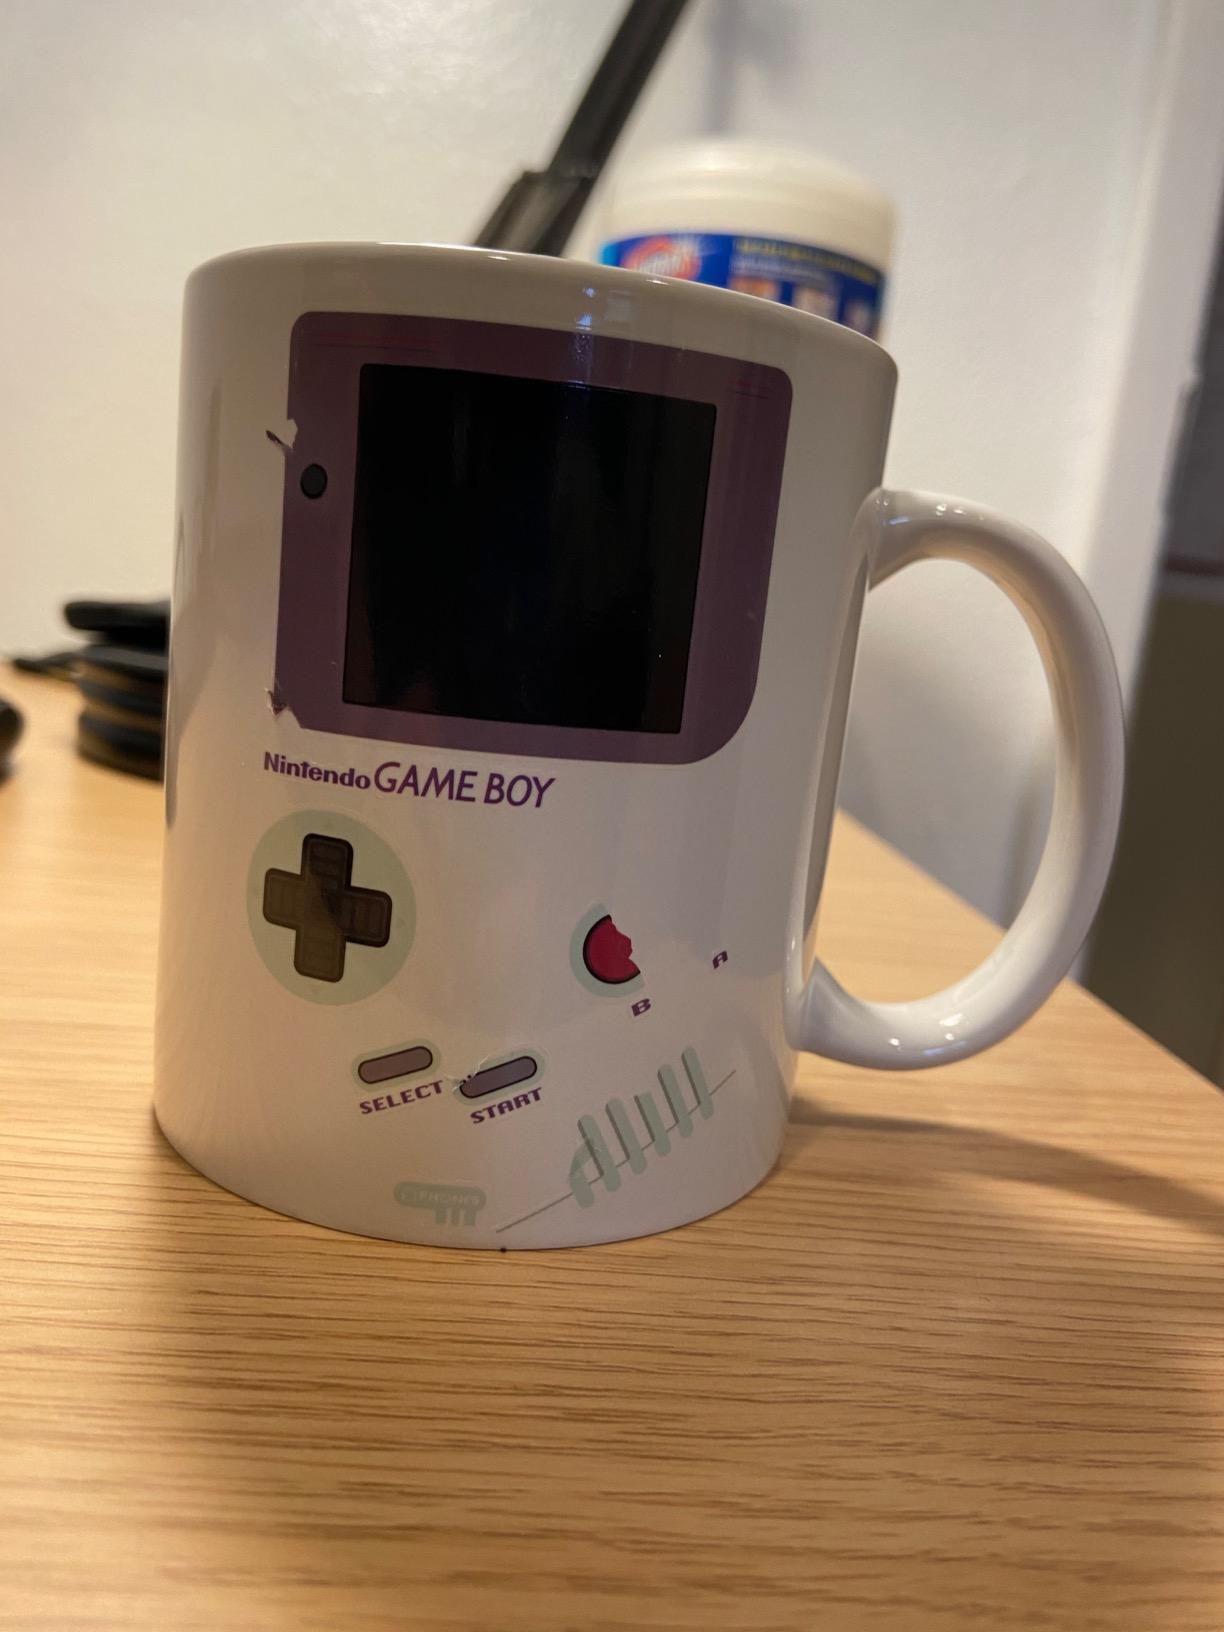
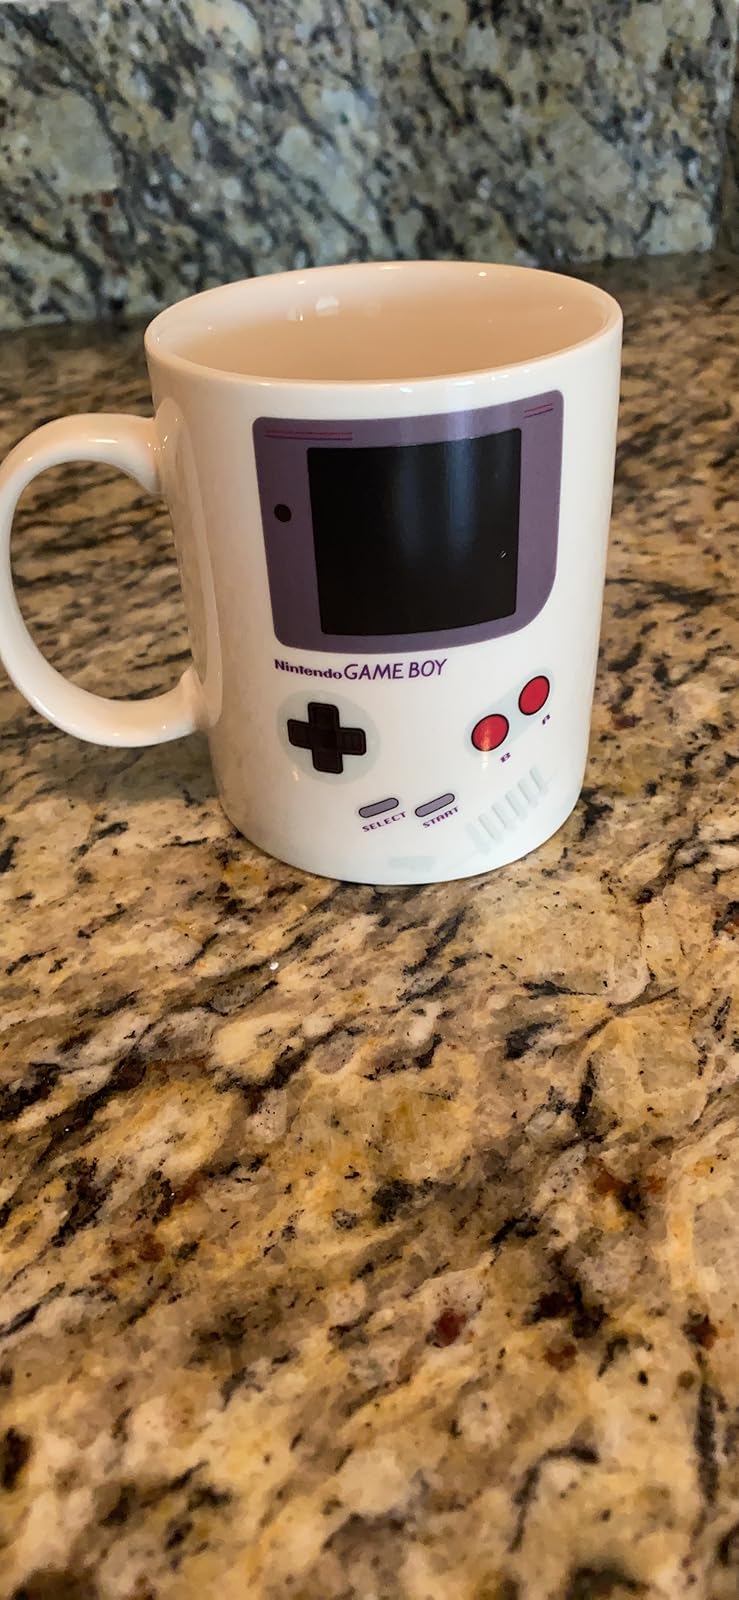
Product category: items_mug
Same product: yes